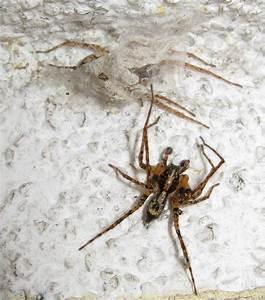
spider